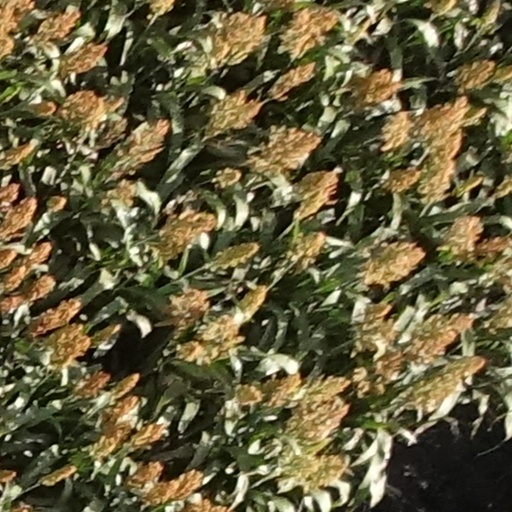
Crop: sorghum